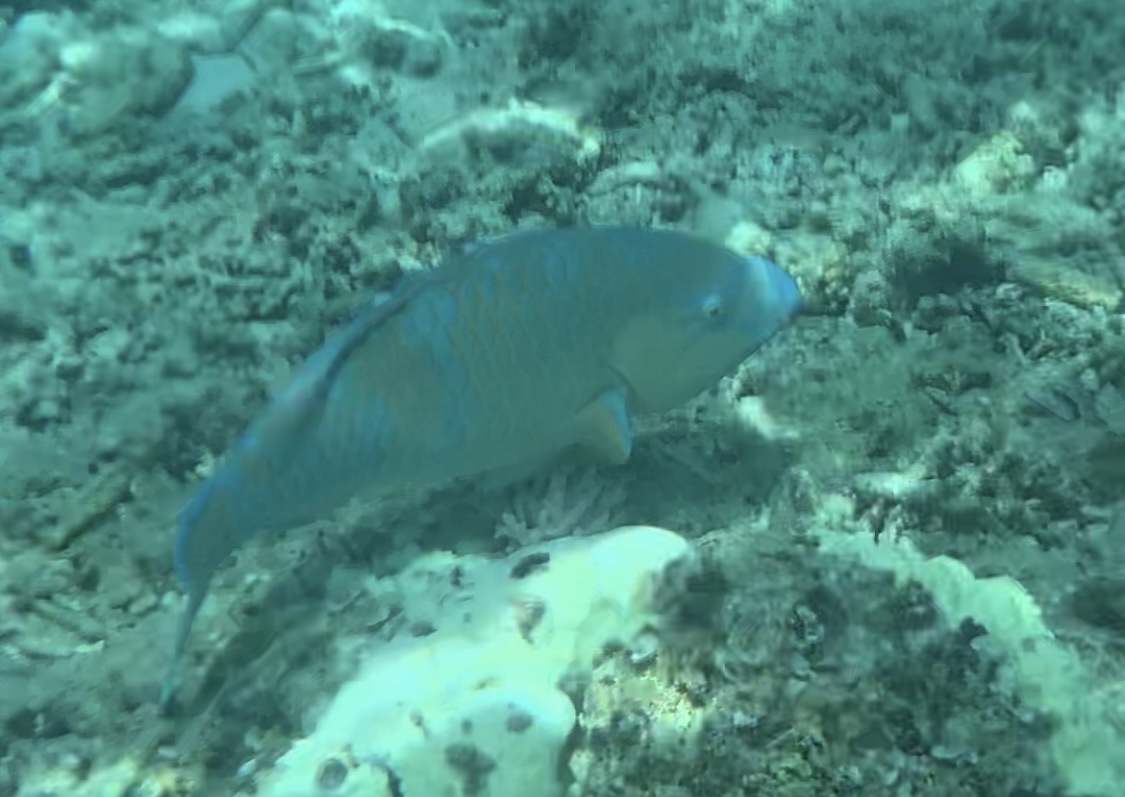
Scarus ghobban (Blue-barred Parrotfish)